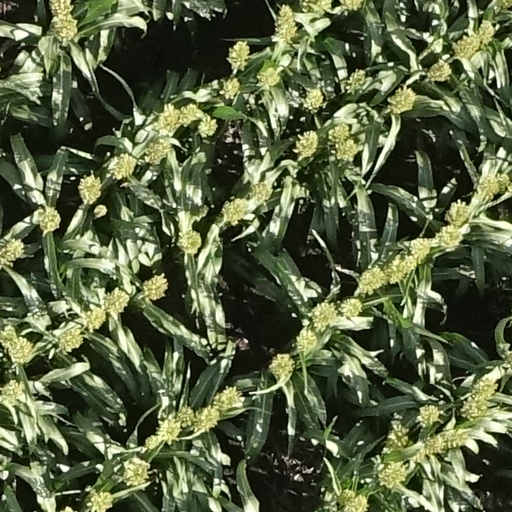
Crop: sorghum